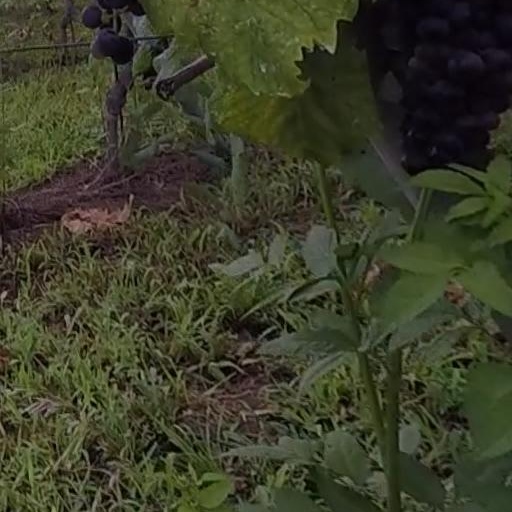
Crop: grape